Answer in natural language. How many CounterTops are visible in the scene? Choose between the following options: 1, 3, 4, 0 or 2
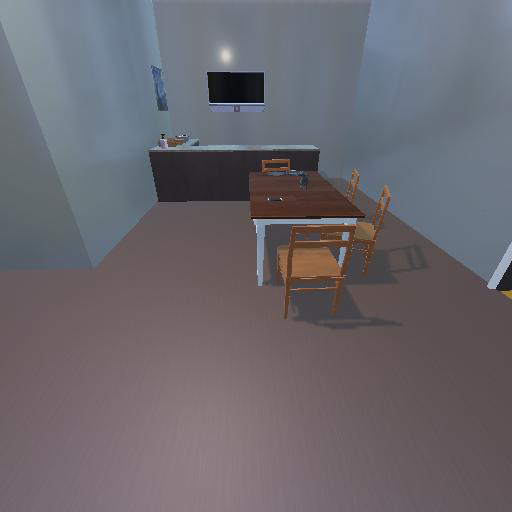
<answer>1</answer>